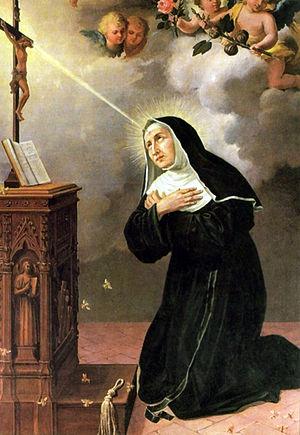
Marguerite Manchini, appelée sœur Rita de Cascia communément simplifiée en Rita, née en mai 1381 à Roccaporena et morte le 22 mai 1457 à Cascia, est une religieuse italienne de l'ordre des Augustins. Son corps incorrompu reste dans la Basilique Sainte-Rita de Cascia. Elle est béatifiée en 1628 par le pape Urbain VIII puis canonisée le 24 mai 1900 par le pape Léon XIII. Elle est fêtée le 22 mai.
Il existe de par le monde plusieurs églises placées, canoniquement ou par la tradition, sous le patronage de sainte Rita de Cascia, et qui sont de ce fait communément appelées Église Sainte-Rita :
Une religieuse, moniale, ou nonne, aussi appelée « sœur » ou familièrement « bonne sœur », est une femme membre d'une communauté religieuse féminine, devant généralement obéir aux vœux de pauvreté, chasteté et obéissance. Elle choisit de consacrer sa vie au service des autres ou de quitter la société afin de vivre une vie de prière et de contemplation tournée vers Dieu dans un monastère ou un couvent. Les religieuses sont présentes dans les religions catholique, orthodoxe, anglicane, luthérienne, jaïne, bouddhiste, taoïste et hindoue.